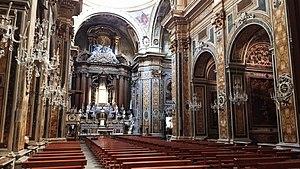
La basilique du Gesù Vecchio est une basilique de Naples sise via G. Paladino, dans le cœur du centre historique de la ville. Elle doit son nom au fait qu'une autre église dédiée au nom de Jésus est construite ensuite à peu de distance par la Compagnie de Jésus, prenant le nom d'église du Gesù Nuovo.
Pietro Provedi, né en 1562 à Sienne et mort en 1623 à Naples est un frère jésuite et architecte baroque italien.